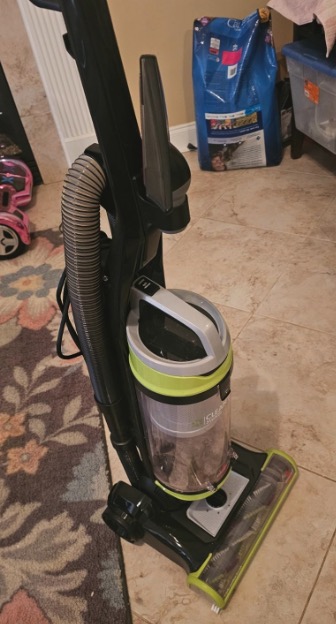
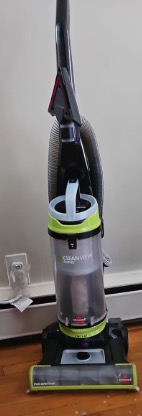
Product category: items_vacuum
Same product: yes